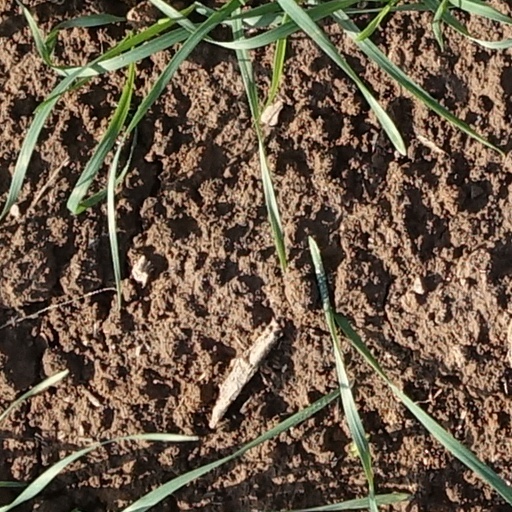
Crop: wheat